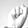
ASL letter: S